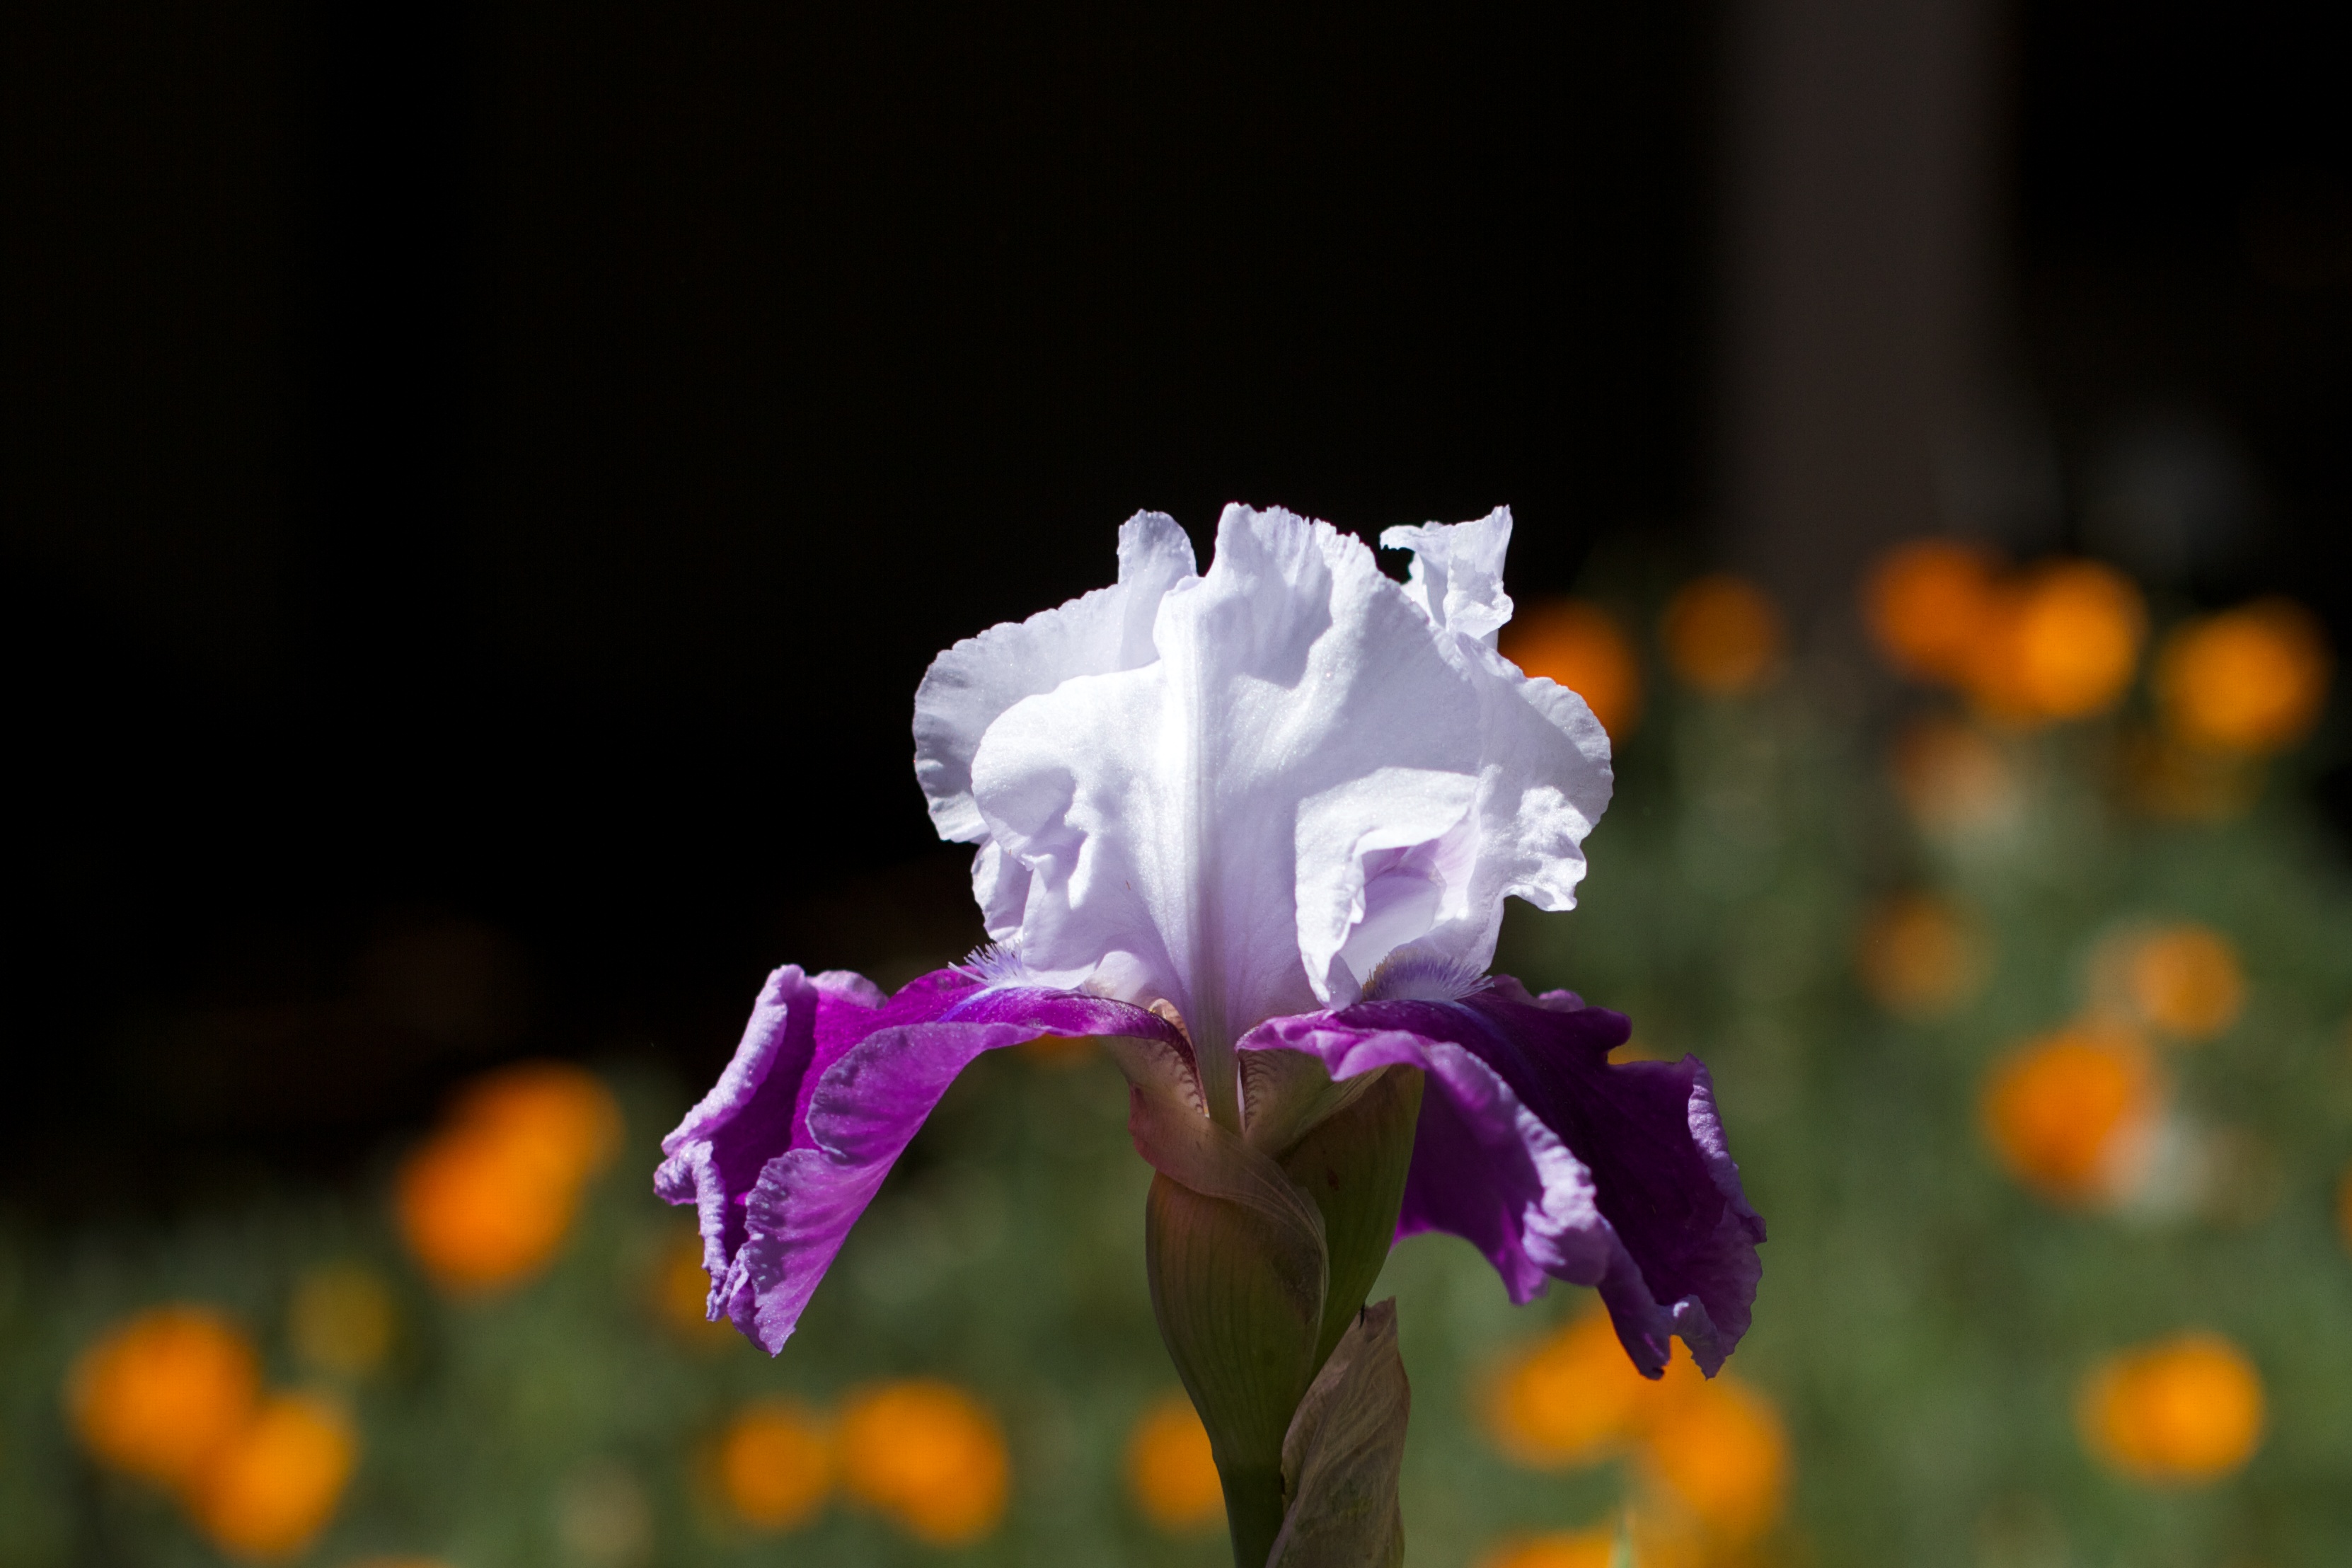
blossom, plant, flower, petal, flora, wildflower, close up, iris, eye, macro photography, flowering plant, plant stem, land plant, iris family